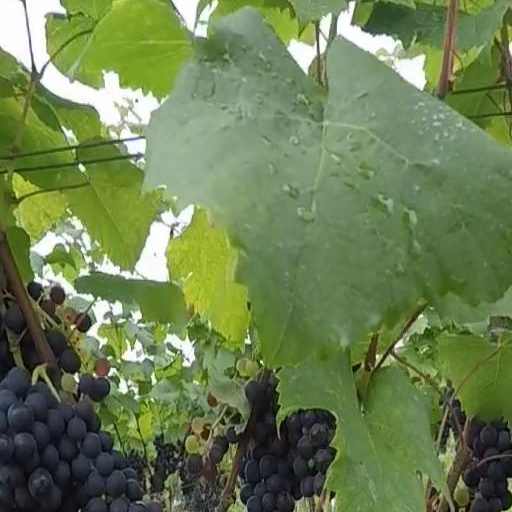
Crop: grape